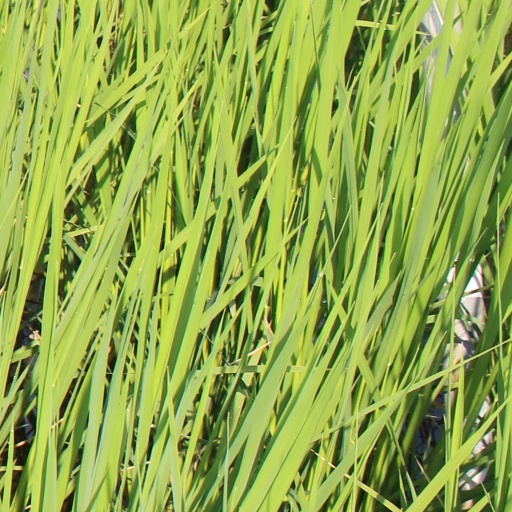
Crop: rice